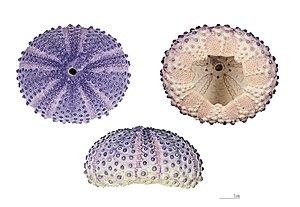
Les Colobocentrotus sont un genre d'oursins couramment appelés « oursins tortues » pour leur apparence de carapace écailleuse.
En zoologie, le test est une enveloppe minérale souvent arrondie, à base de calcaire ou de silice, chitineuse ou composite, qui a comme fonction de servir de protection à certains animaux, comme les oursins.
L'oursin tortue est une espèce d' échinodermes célèbre pour son apparence en forme de casque ou de carapace, d'où son appellation de « tortue ». Mais vivant sur des rochers battus par les vagues, il est aussi connu pour sa puissance fixatrice : c'est pour cela qu'on ne peut le capturer que par surprise et avec une certaine poigne pour espérer pouvoir le décrocher de son rocher. C'est un oursin particulier car il n'a pas de « piquants ».
Le terme d’histoire naturelle est apparu en français au XVIᵉ siècle pour désigner les livres décrivant les objets de la nature. Au XXIᵉ siècle, le Muséum national d'histoire naturelle propose une définition du terme histoire naturelle :